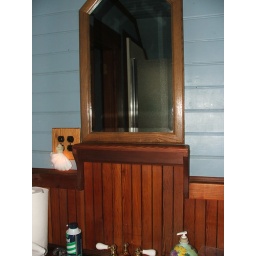
the mirror in the bathroom